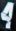
Number: 4